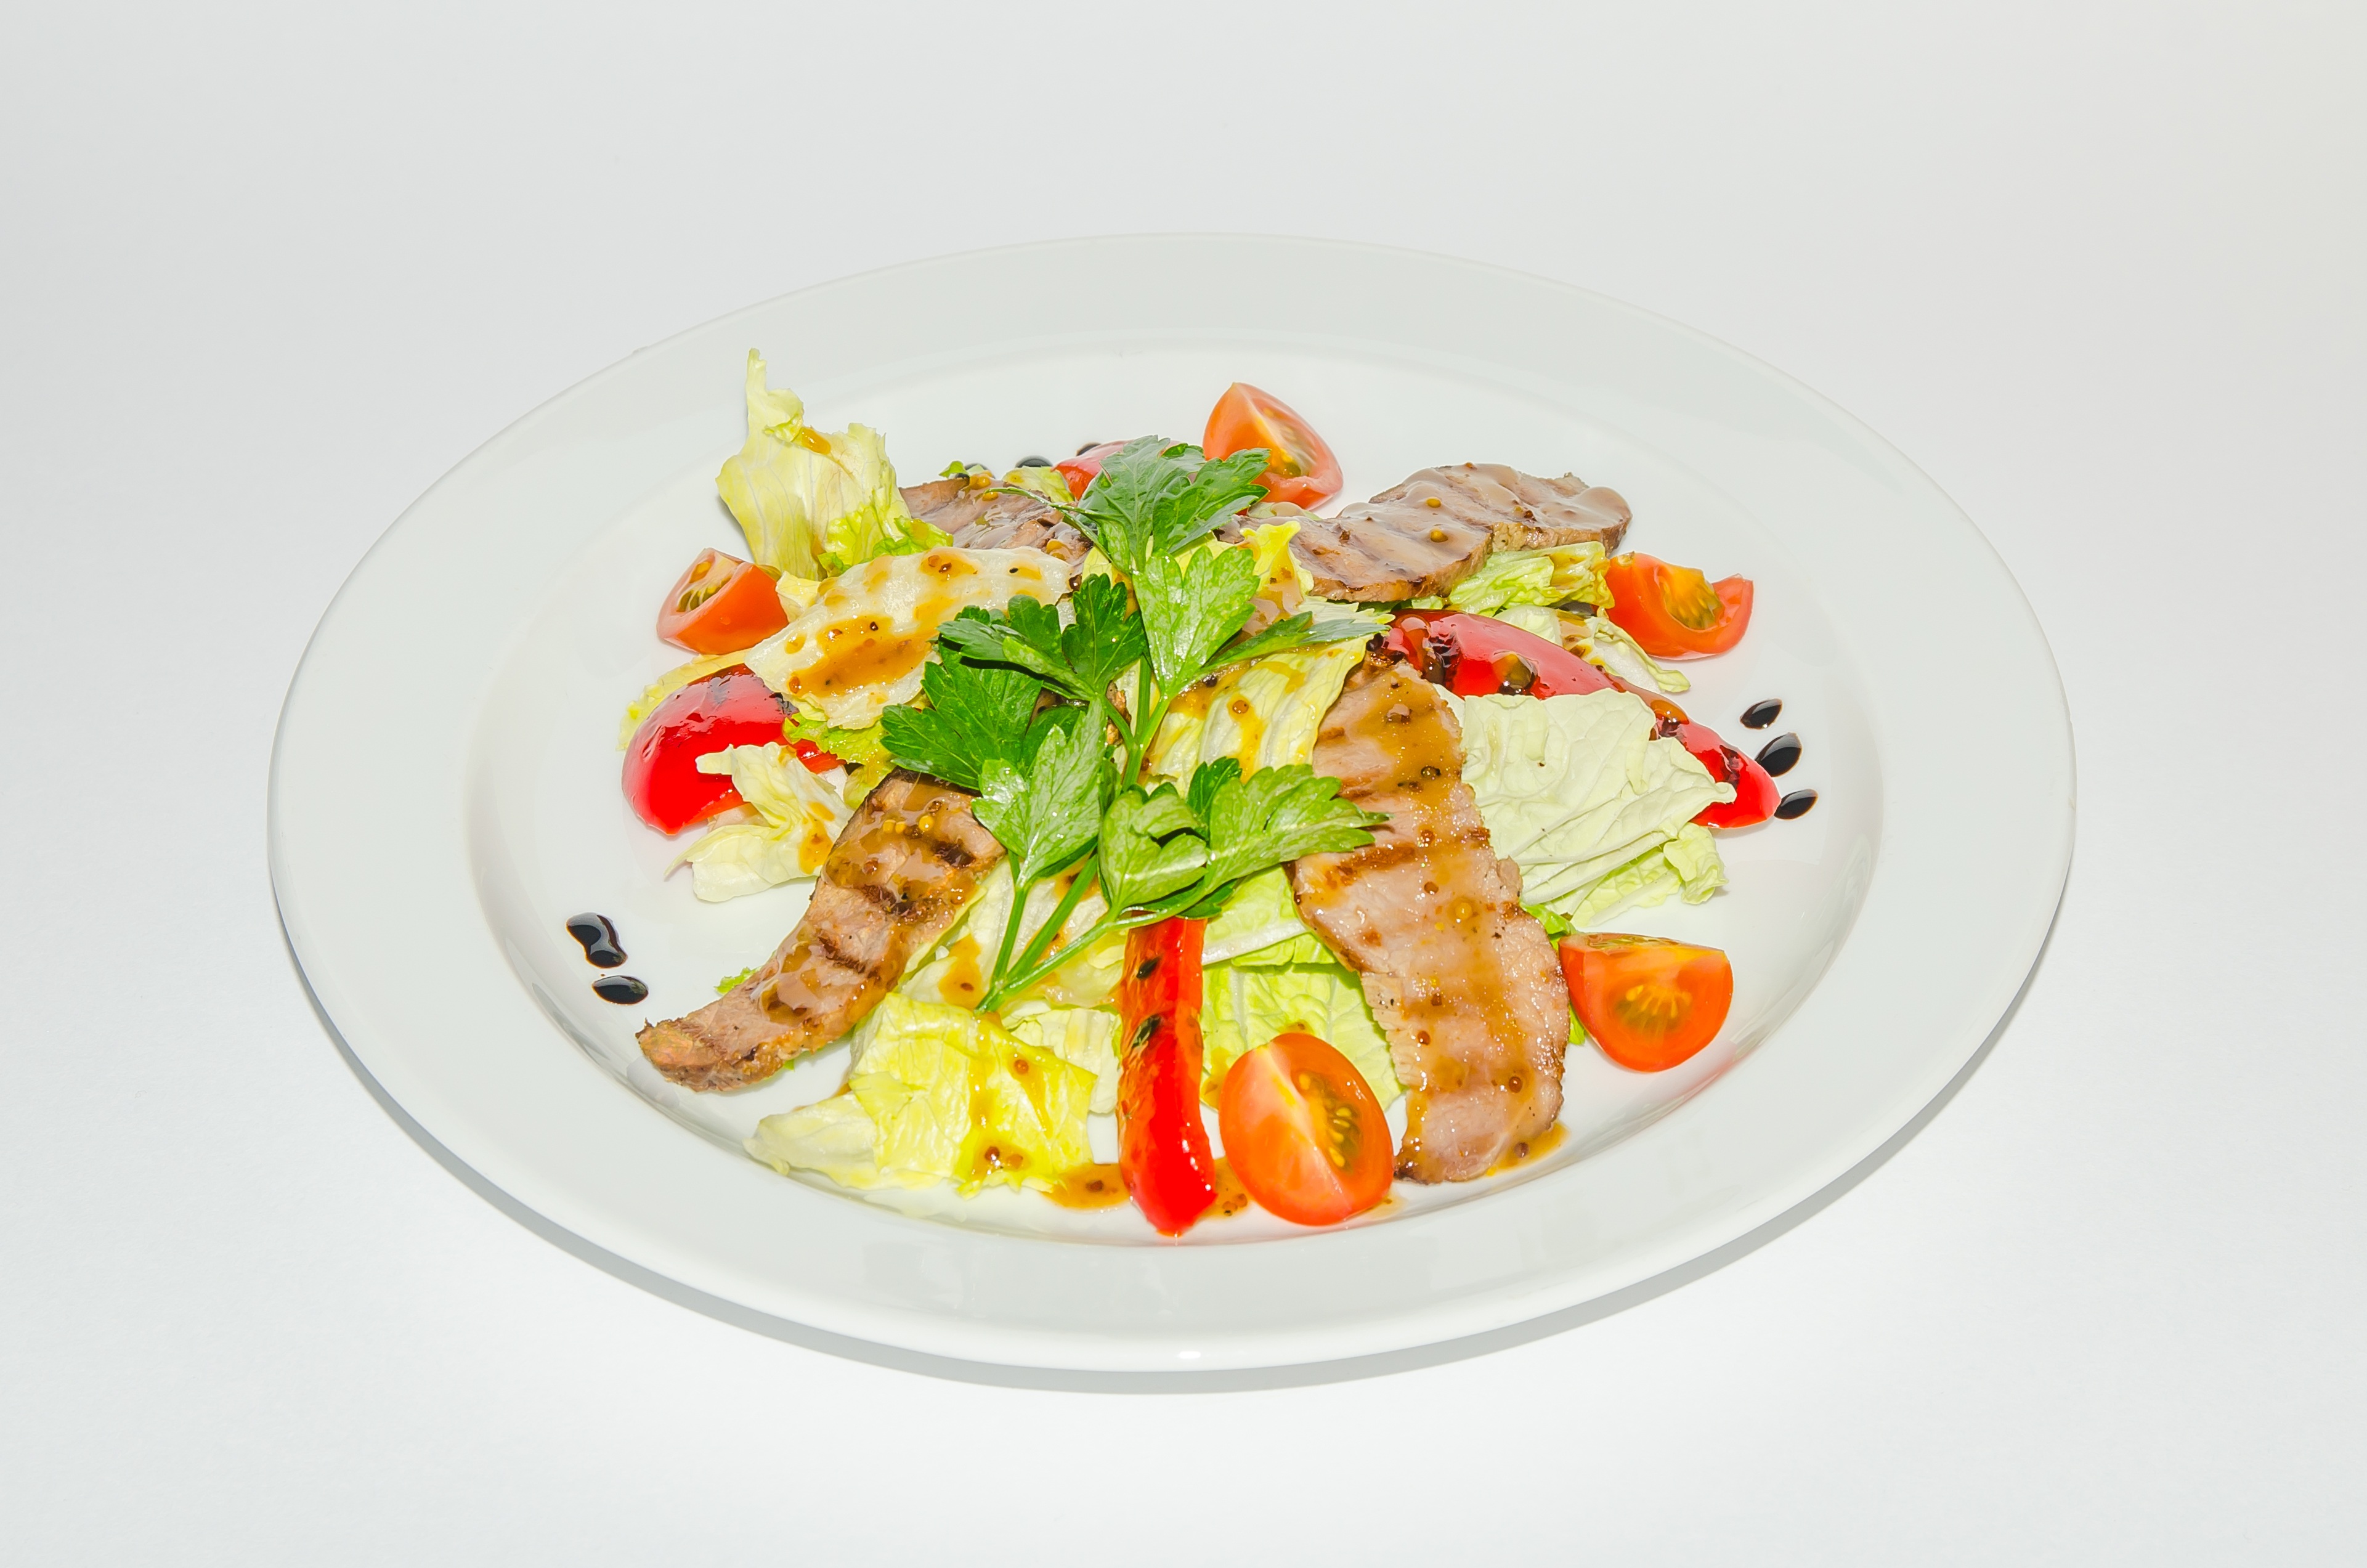
dish, meal, food, salad, red, produce, kitchen, colorful, fish, breakfast, meat, lunch, cuisine, delicious, sausage, bacon, use, nutrition, vegetables, dinner, tomatoes, spaghetti, diet, taste, vegetarianism, appetizer, useful, cherry tomatoes, slicing, the tomatoes on the branch